Leo Lerch

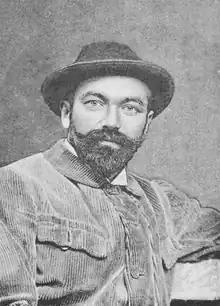
Photographic portrait (1892)

Leo, Léon, or Lev Lerch (13 August 1856 – 6 May 1892) was a painter from Austria-Hungary.